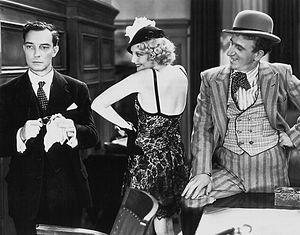
Harold Wenstrom, né en 1893 à New York dans l'État de New York, mort le 26 avril 1944, est un directeur de la photographie américain.
Le Professeur est un film américain réalisé par Edward Sedgwick, sorti en 1932.